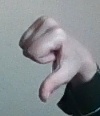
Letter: waw